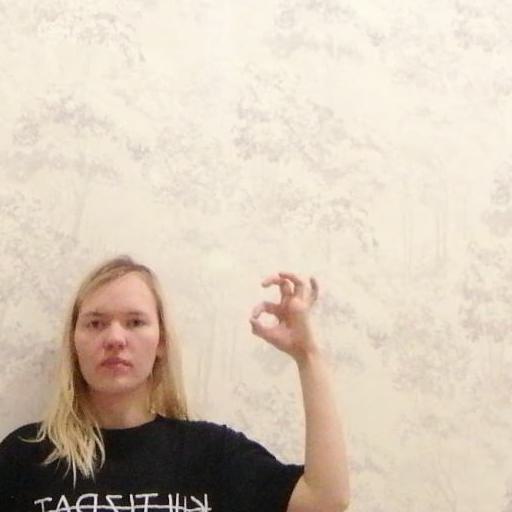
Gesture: ok